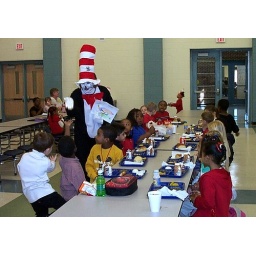
cat in the hat 4